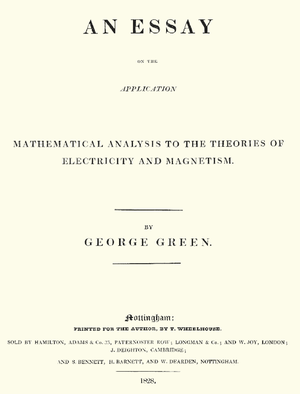
George Green est un physicien britannique. Il est l'auteur d'un Essai sur l'application de l'analyse mathématique aux théories de l'électricité et du magnétisme paru en 1828.